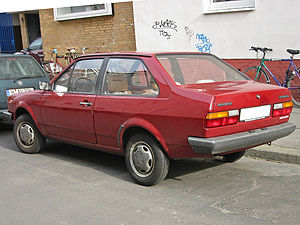
Volkswagen Derby / Derby II (type 86C, 1981−1985)
Bagfra
Volkswagen Derby var en af Audi i Ingolstadt for Volkswagen udviklet minibil på basis af Volkswagen Polo, som blev fremstillet af Volkswagen fra februar 1977. Bilen var teknisk set en sedanudgave af Polo, og var baseret på koncernsøstermodellen Audi 50. Bilen var i Volkswagens modelprogram i to modelgenerationer fra foråret 1977 til starten af 1985.